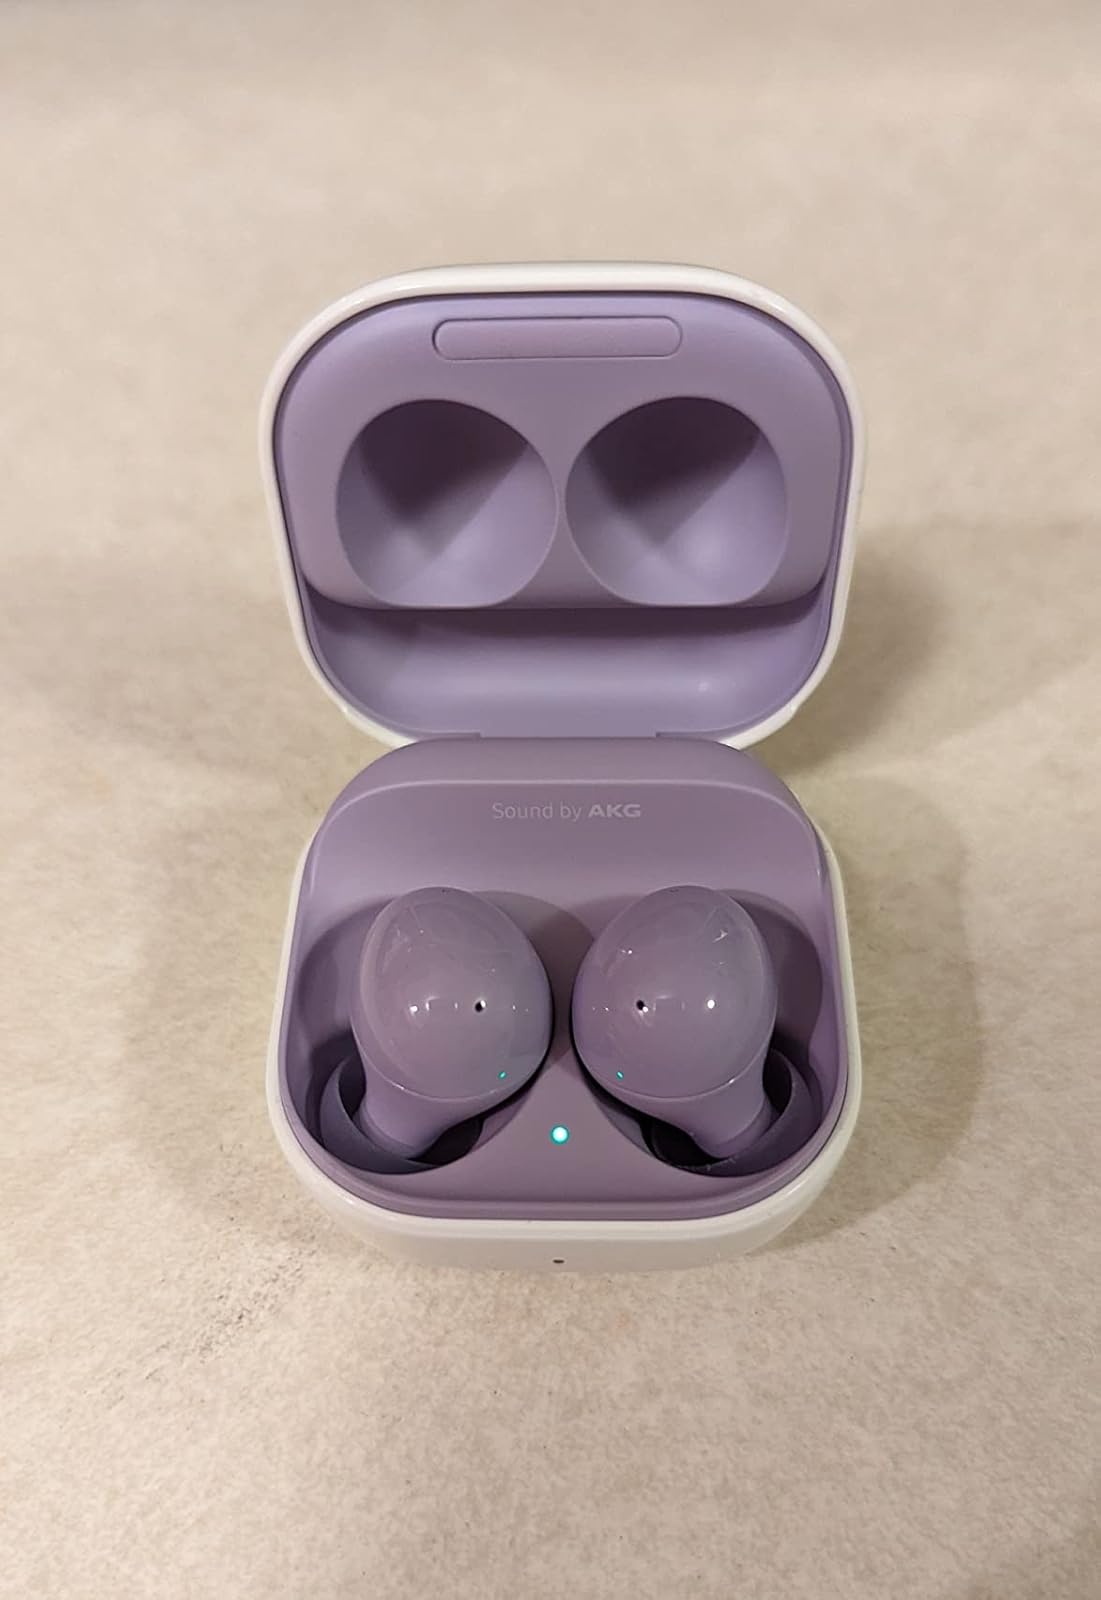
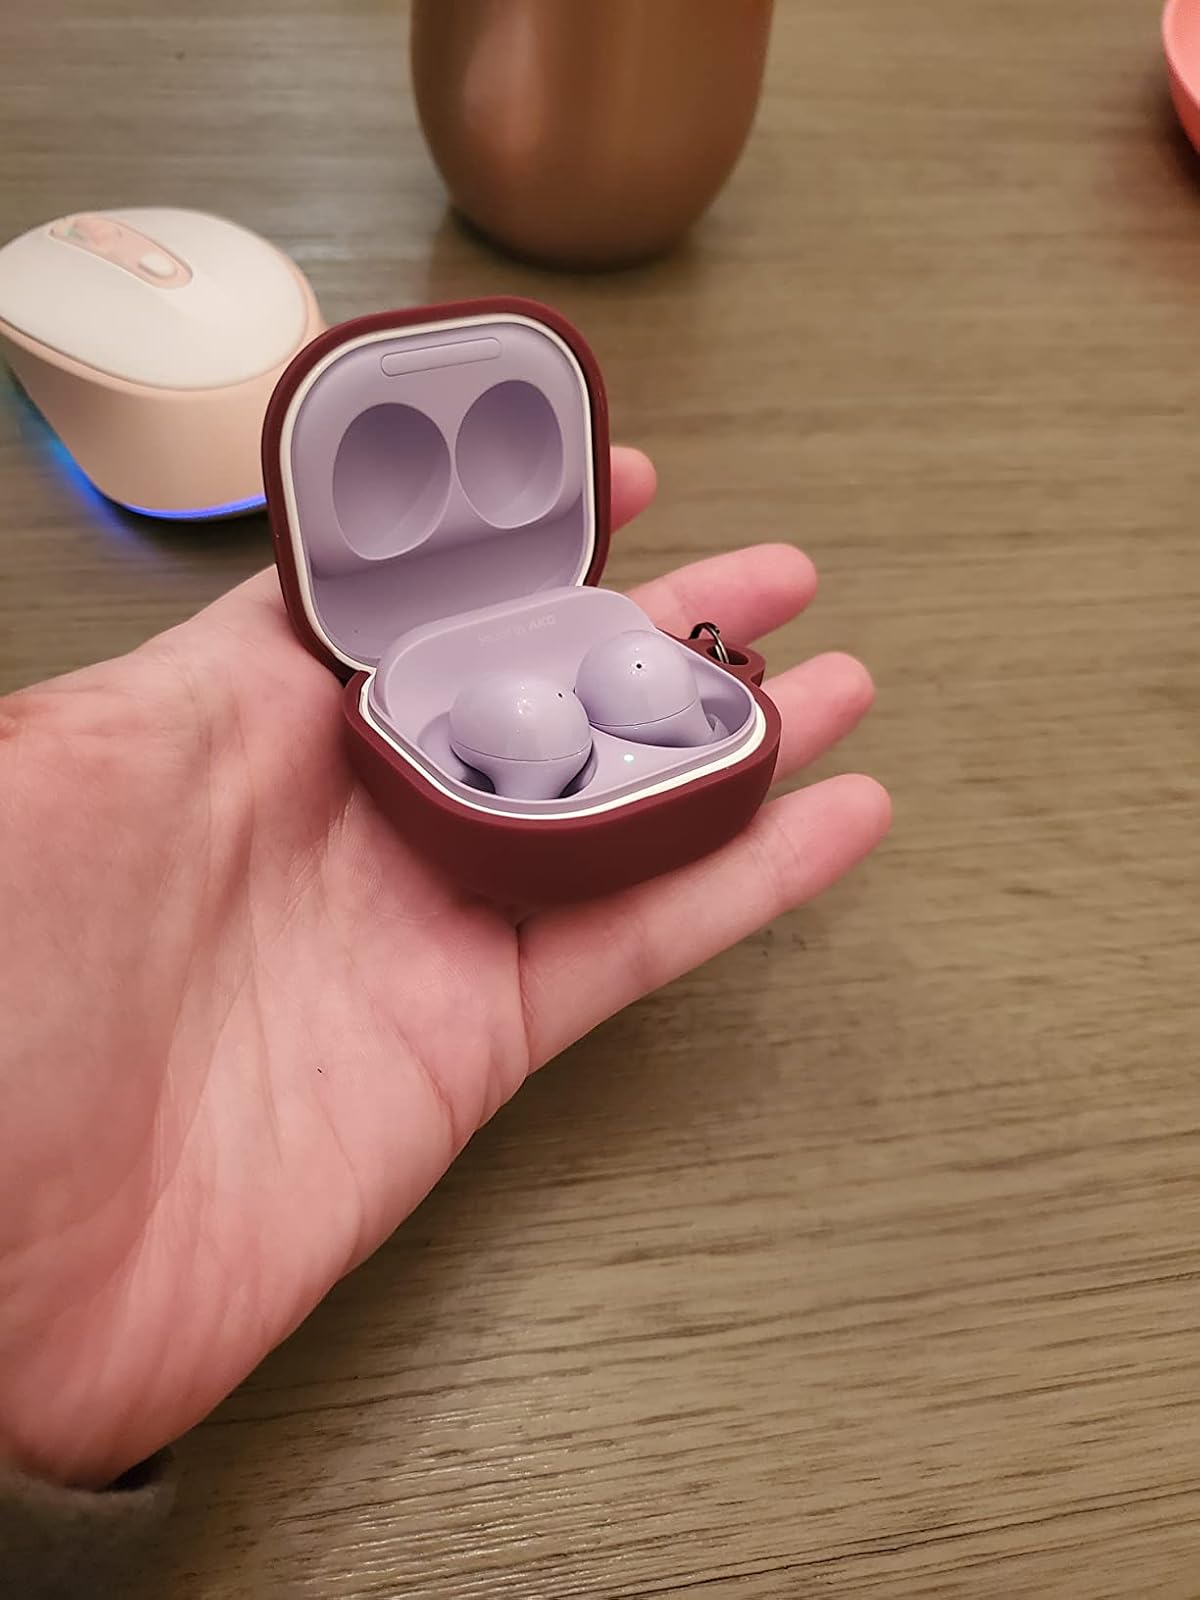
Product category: earbuds
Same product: yes